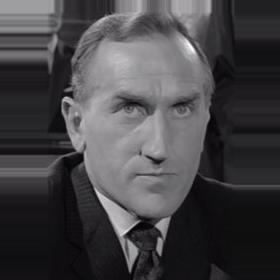
Age: 45